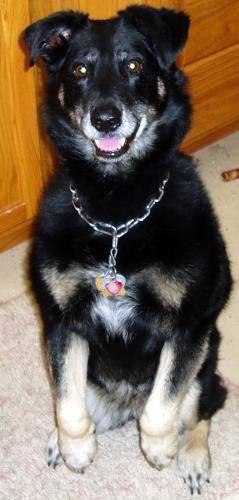
dog